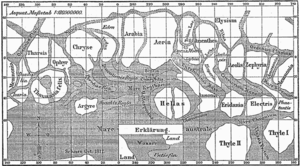
Carte de Mars par fr:Giovanni Schiaparelli.
Vieille de plusieurs milliers d'années d'histoire, l’astronomie est probablement une des plus anciennes des sciences naturelles, ses origines remontant au-delà de l'Antiquité, dans les pratiques religieuses préhistoriques.
Mars est la quatrième planète par ordre croissant de la distance au Soleil et la deuxième par ordre croissant de la taille et de la masse. Son éloignement au Soleil est compris entre 1,381 et 1,666 UA, avec une période orbitale de 669,58 jours martiens.
Olympus Mons, nom latin pour « mont Olympe », est un volcan bouclier de la planète Mars situé par 18,4° N et 226° E, dans les quadrangles d'Amazonis et de Tharsis. C'est l'un des plus hauts reliefs connus du système solaire, culminant à 21 229 mètres au-dessus du niveau de référence martien ; des altitudes supérieures sont encore très souvent publiées, même récemment sur des sites institutionnels américains tels ceux de la NASA, mais relèvent d'estimations du XXᵉ siècle antérieures aux mesures de l'altimètre laser de Mars Global Surveyor et sont fondées sur un niveau de référence des altitudes martiennes alors inférieur de 4 à 6 km.
Giovanni Virginio Schiaparelli est un astronome, historien des sciences et homme politique italien.
La géographie de Mars, parfois appelée aréographie, regroupe les disciplines, telles que la topographie, la géomorphologie, voire la climatologie martiennes, concernées par l'étude de la géographie physique de Mars.
L'astronome italien Giovanni Schiaparelli croit observer des canaux à la surface de la planète Mars.
La croyance en l’existence des canaux martiens dura de la fin du XIXᵉ au début du XXᵉ siècle et marqua l’imagination populaire, contribuant au mythe de l’existence d’une vie intelligente sur Mars, la quatrième planète du système solaire. Leur observation, qui n’a jamais fait l’unanimité, relevait d’une illusion d'optique aidée par la qualité médiocre des optiques de l'époque ainsi que par le faible contraste de la surface martienne. Il ne s'agissait en fait que d'une interprétation de très grandes traces rectilignes dont l'existence fut confirmée par l'observation, mais dont l'origine est considérée aujourd'hui comme géologique.
La possibilité de vie sur la planète Mars est une hypothèse historique formulée en raison de la proximité et des similitudes entre cette planète et la Terre. Les premières investigations sérieuses à ce sujet datent du XIXᵉ siècle et se poursuivent aujourd'hui, notamment à l'aide des missions d'explorations in situ. Car, bien que les « Martiens» constituent un élément récurrent dans les divertissements populaires tels que le cinéma et la bande-dessinée, la présence de vie sur Mars, actuelle ou passée, reste une question ouverte.